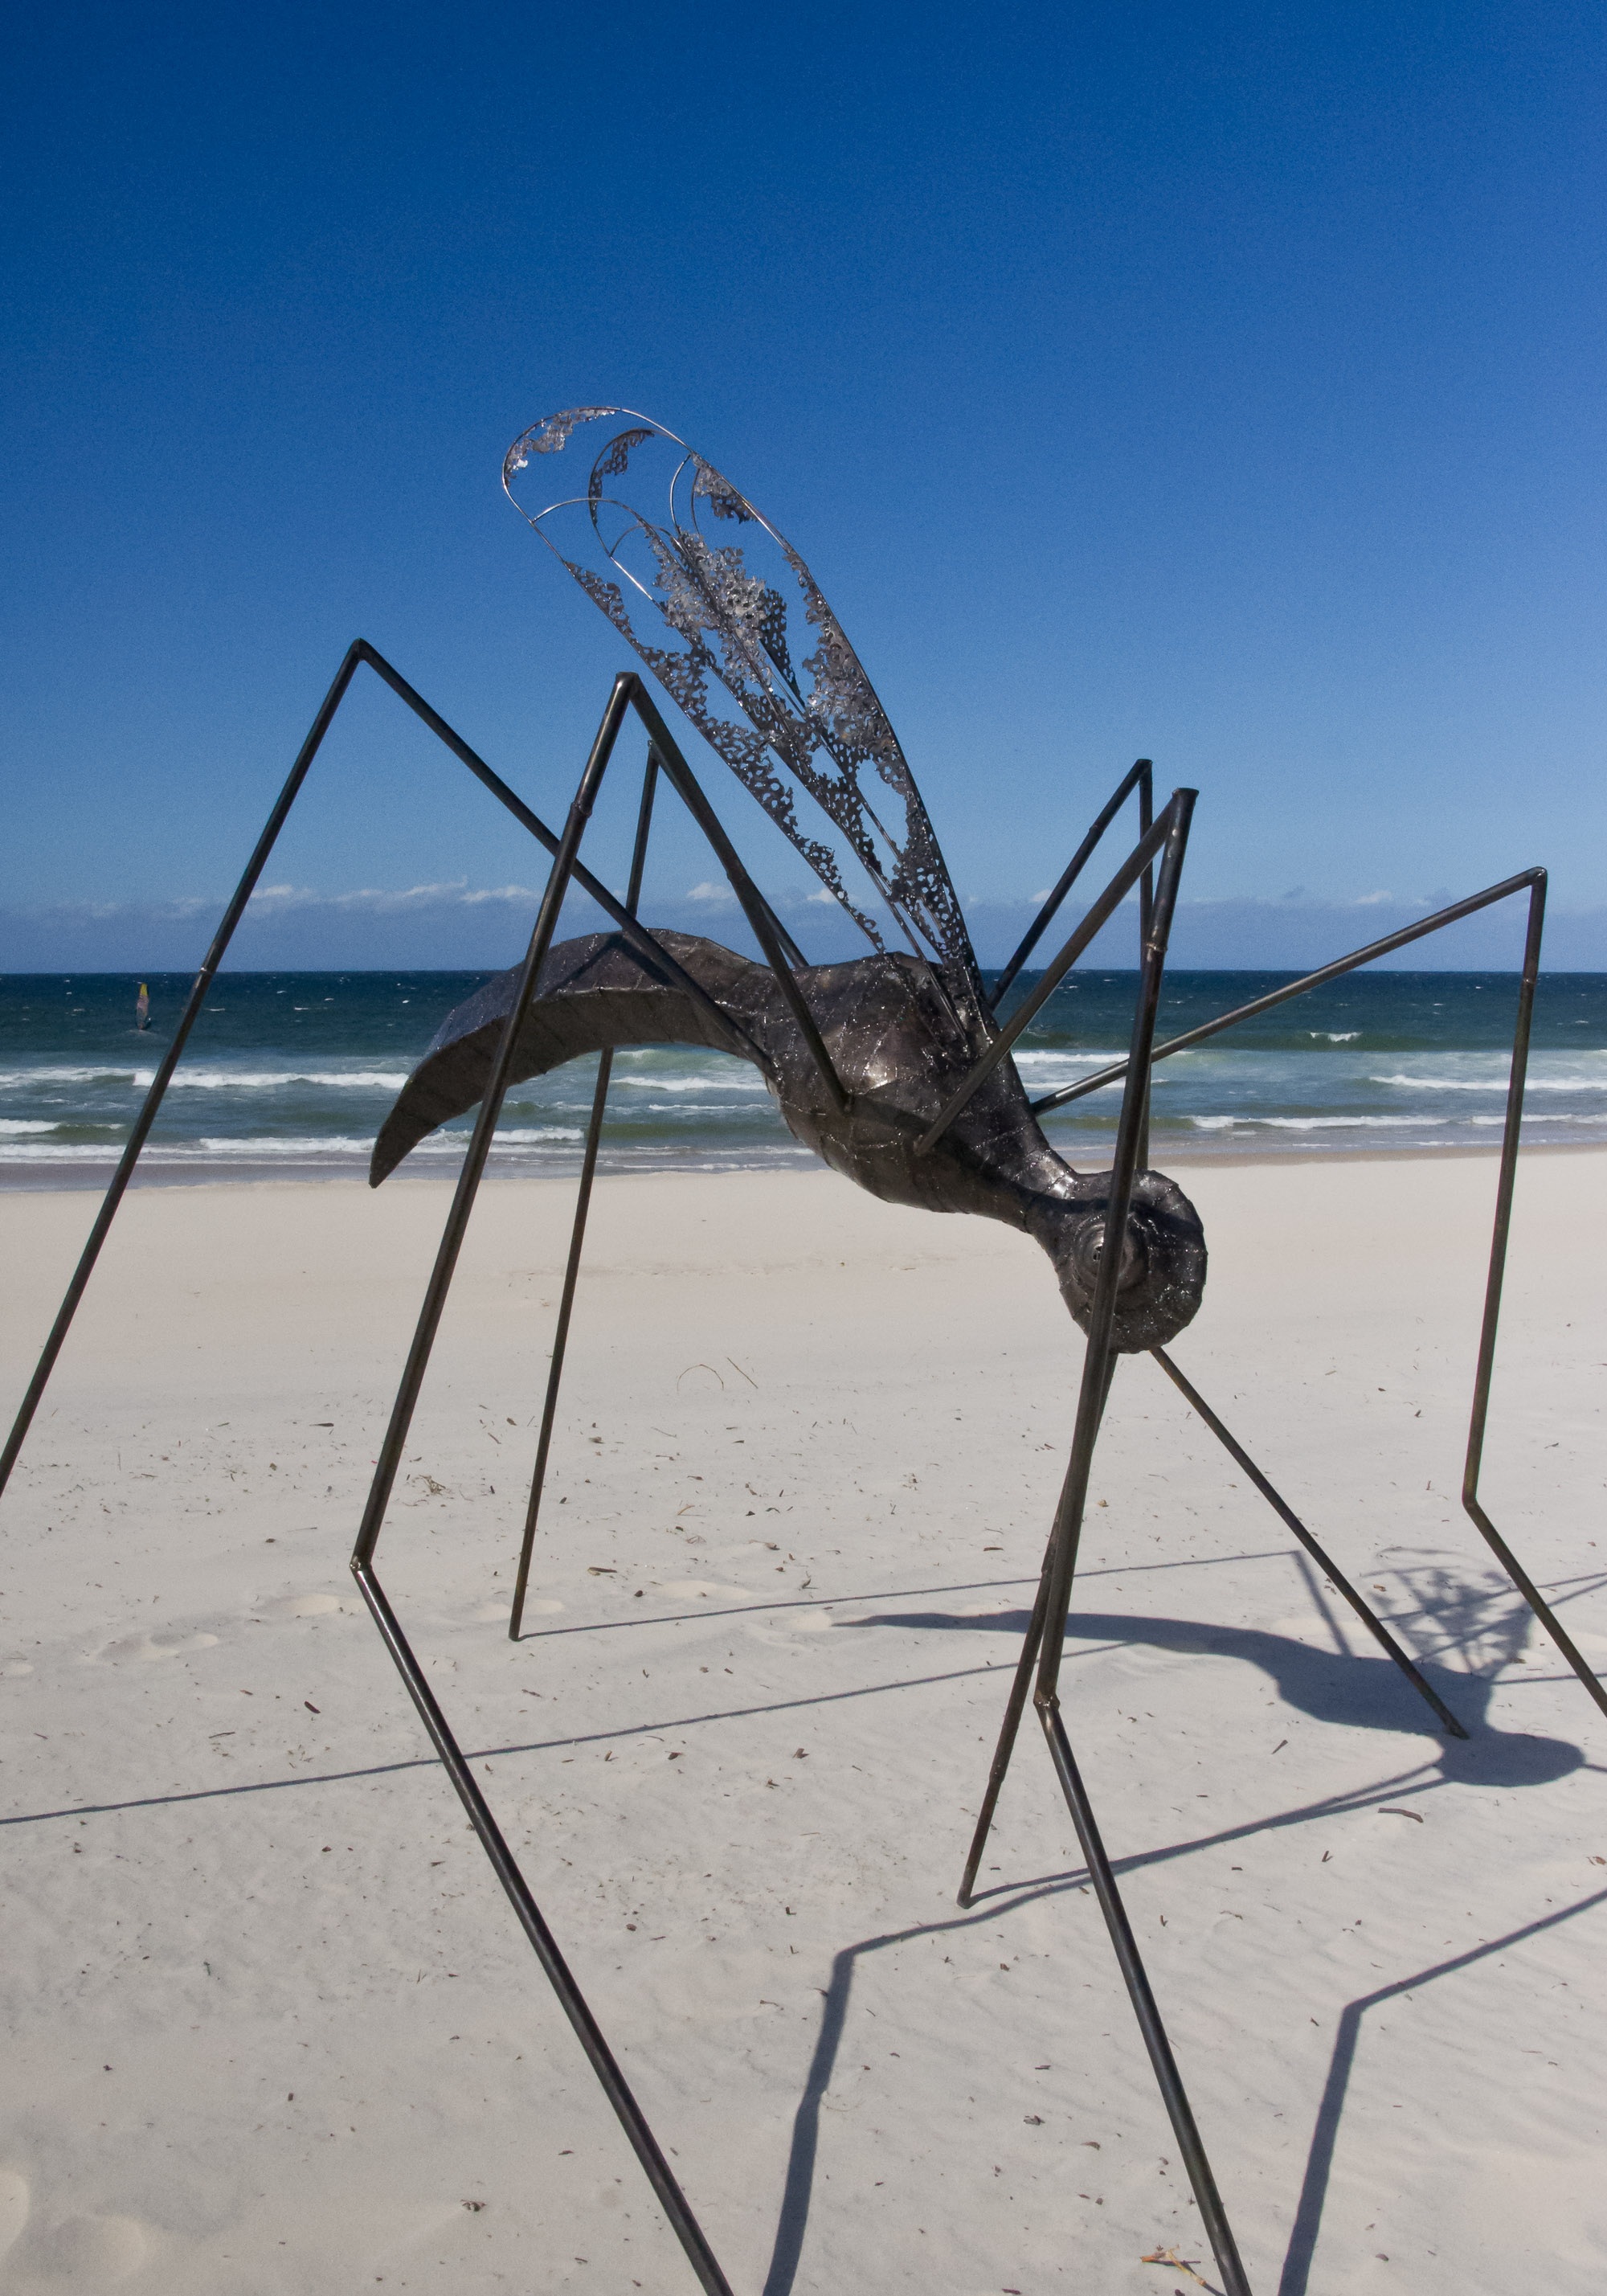
beach, sea, sand, sky, wind, model, insect, metal, blue, black, modern, material, australia, sculpture, art, legs, large, contemporary, exhibition